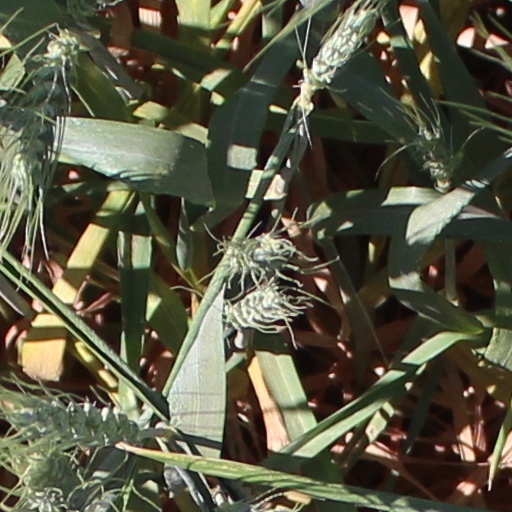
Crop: wheat